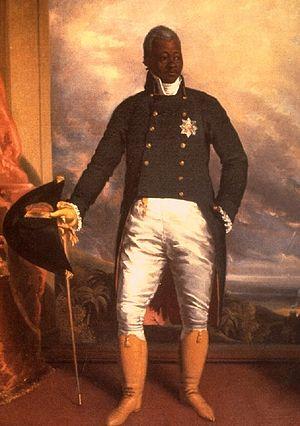
Haïti, en forme longue République d’Haïti, est un pays des Grandes Antilles occupant le tiers occidental de l’île d'Hispaniola, les deux tiers orientaux étant occupés par la République dominicaine. Sa capitale est Port-au-Prince et son point culminant est le pic la Selle.
Le Royaume d'Haïti est une monarchie établie en 1811 par Henri Christophe, président de l'État d'Haïti qui occupe alors la partie nord du pays. Christophe s'autoproclame roi Henri Iᵉʳ, devenant le deuxième monarque d'Haïti.
Cet article liste les chefs d’État haïtiens —